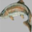
Label: trout